Pannai

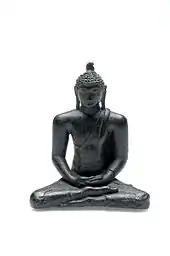

The existence of this kingdom was first mentioned in Thanjavur inscription written in Tamil dated from 1025 and 1030. The inscription created by Rajendra Chola I, king of Cholamandala kingdom, Chola Dynasty, in South India, mentioned about Chola invasion of Srivijaya. This inscription mentioned Pannai with its water ponds was among the conquered cities during Rajendra Chola I campaign against Srivijaya.